There's Always Tomorrow (1956 film)

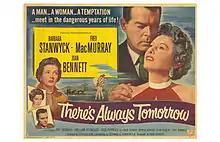
Film poster by Reynold Brown

There's Always Tomorrow is a 1956 American romantic melodrama film directed by Douglas Sirk and starring Barbara Stanwyck, Fred MacMurray and Joan Bennett. The screenplay by Bernard C. Schoenfeld was adapted from the novel of the same name by Ursula Parrott. The plot concerns a man's unhappiness with his domestic life and romantic relationship with a former employee. The film was produced by Ross Hunter for Universal Pictures, which had also produced the 1934 adaptation of Parrott's novel. It was released in the United States on January 8, 1956.